1971 Ibrox disaster

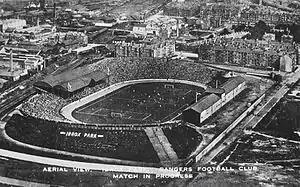
Ibrox Park in 1910, with the Copland Road exit at the far corner of the stadium. An equivalent staircase can be seen descending the nearest corner.

During 1963, concerns were raised about the safety of the stairway adjacent to passageway 13, colloquially known as Stairway 13, the exit closest to Copland Road subway station. It was documented that the stairs provided very little freedom of movement due to crowd pressure; many were lifted off their feet by the crowd and had no choice in which lane they were going to use, or at what pace.